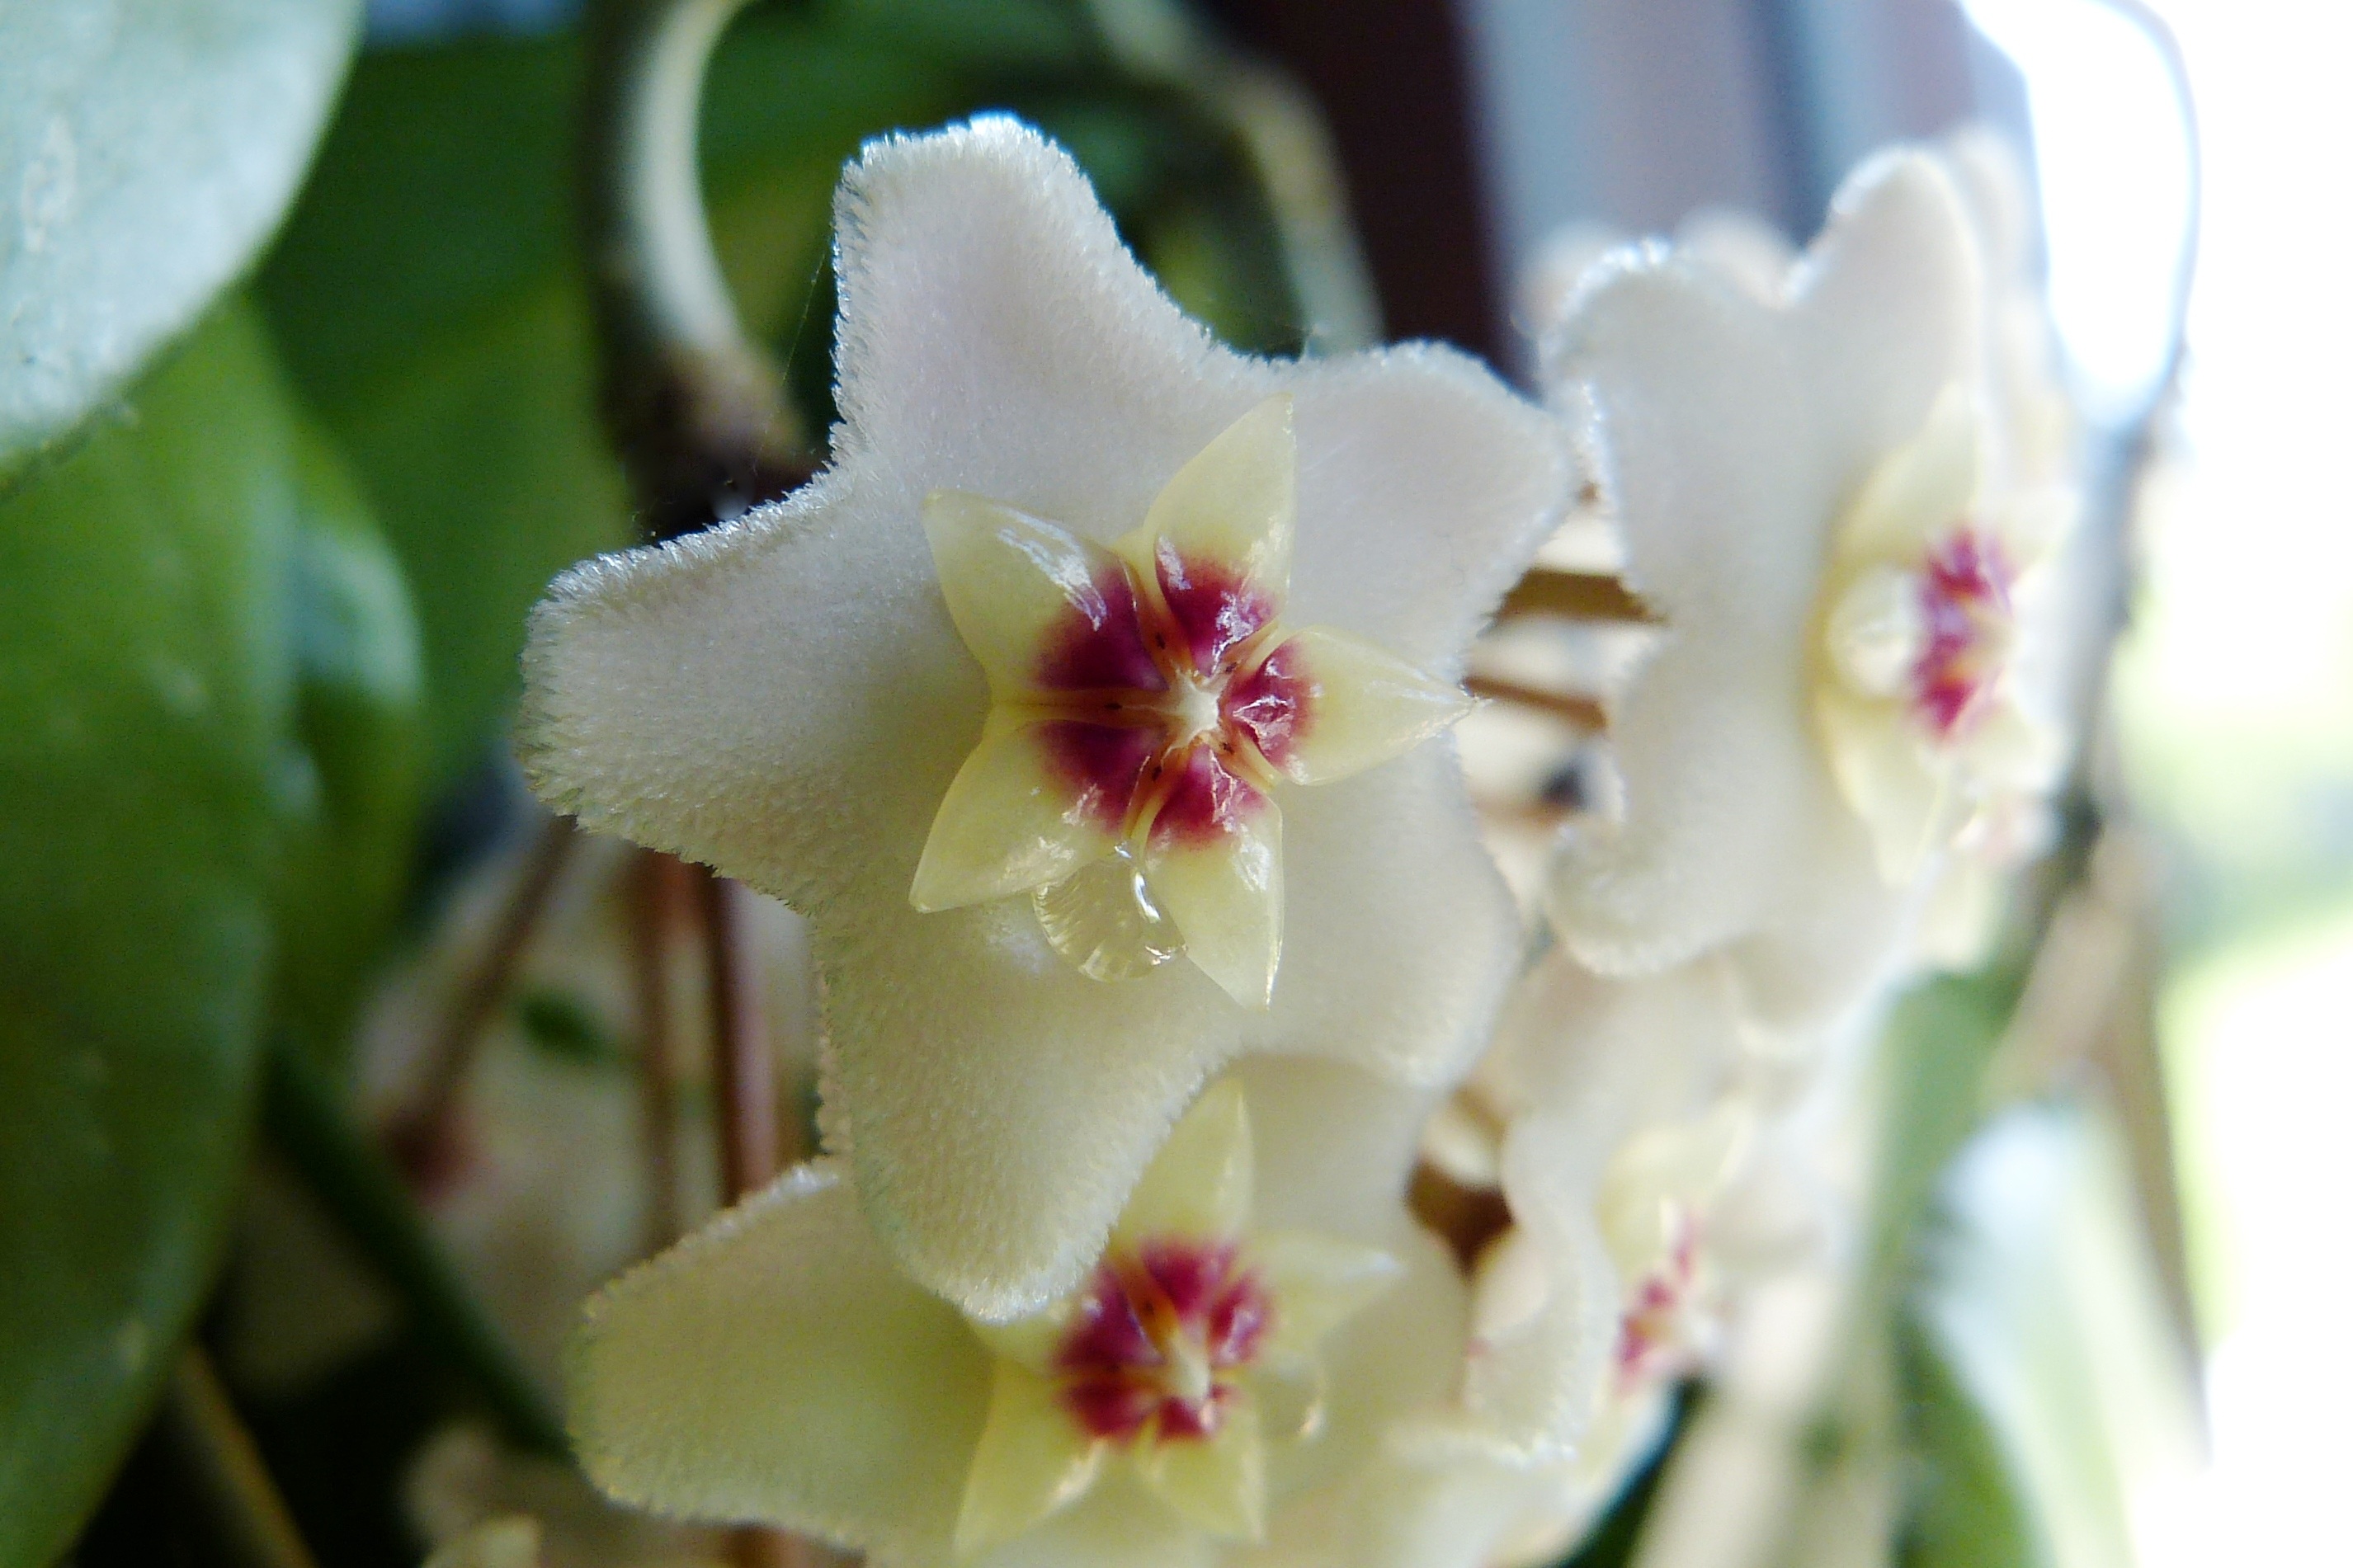
blossom, plant, flower, petal, macro, botany, flora, orchid, close up, macro photography, flowering plant, room plant, cattleya, dendrobium, plant stem, land plant, moth orchid, voskovka meat